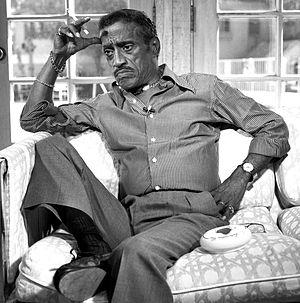
Sammy Davis Jr., de son nom complet Samuel George Davis, Jr., né le 8 décembre 1925 dans le quartier de Harlem, dans la ville de New York, aux États-Unis, et mort le 16 mai 1990 à Beverly Hills, ville du comté de Los Angeles, est un artiste américain aux multiples talents : à la fois danseur, chanteur, acteur, imitateur, musicien.